Pavel Kouba

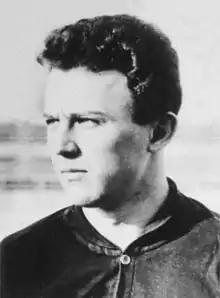
Kouba in 1962

Pavel Kouba (1 September 1938 – 13 September 1993) was a Czech footballer who played as a goalkeeper.